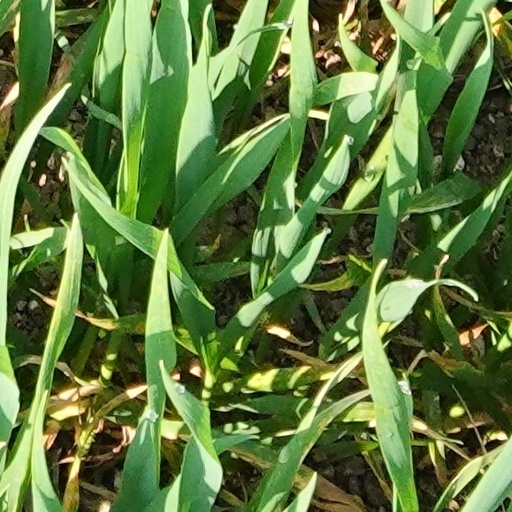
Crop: wheat